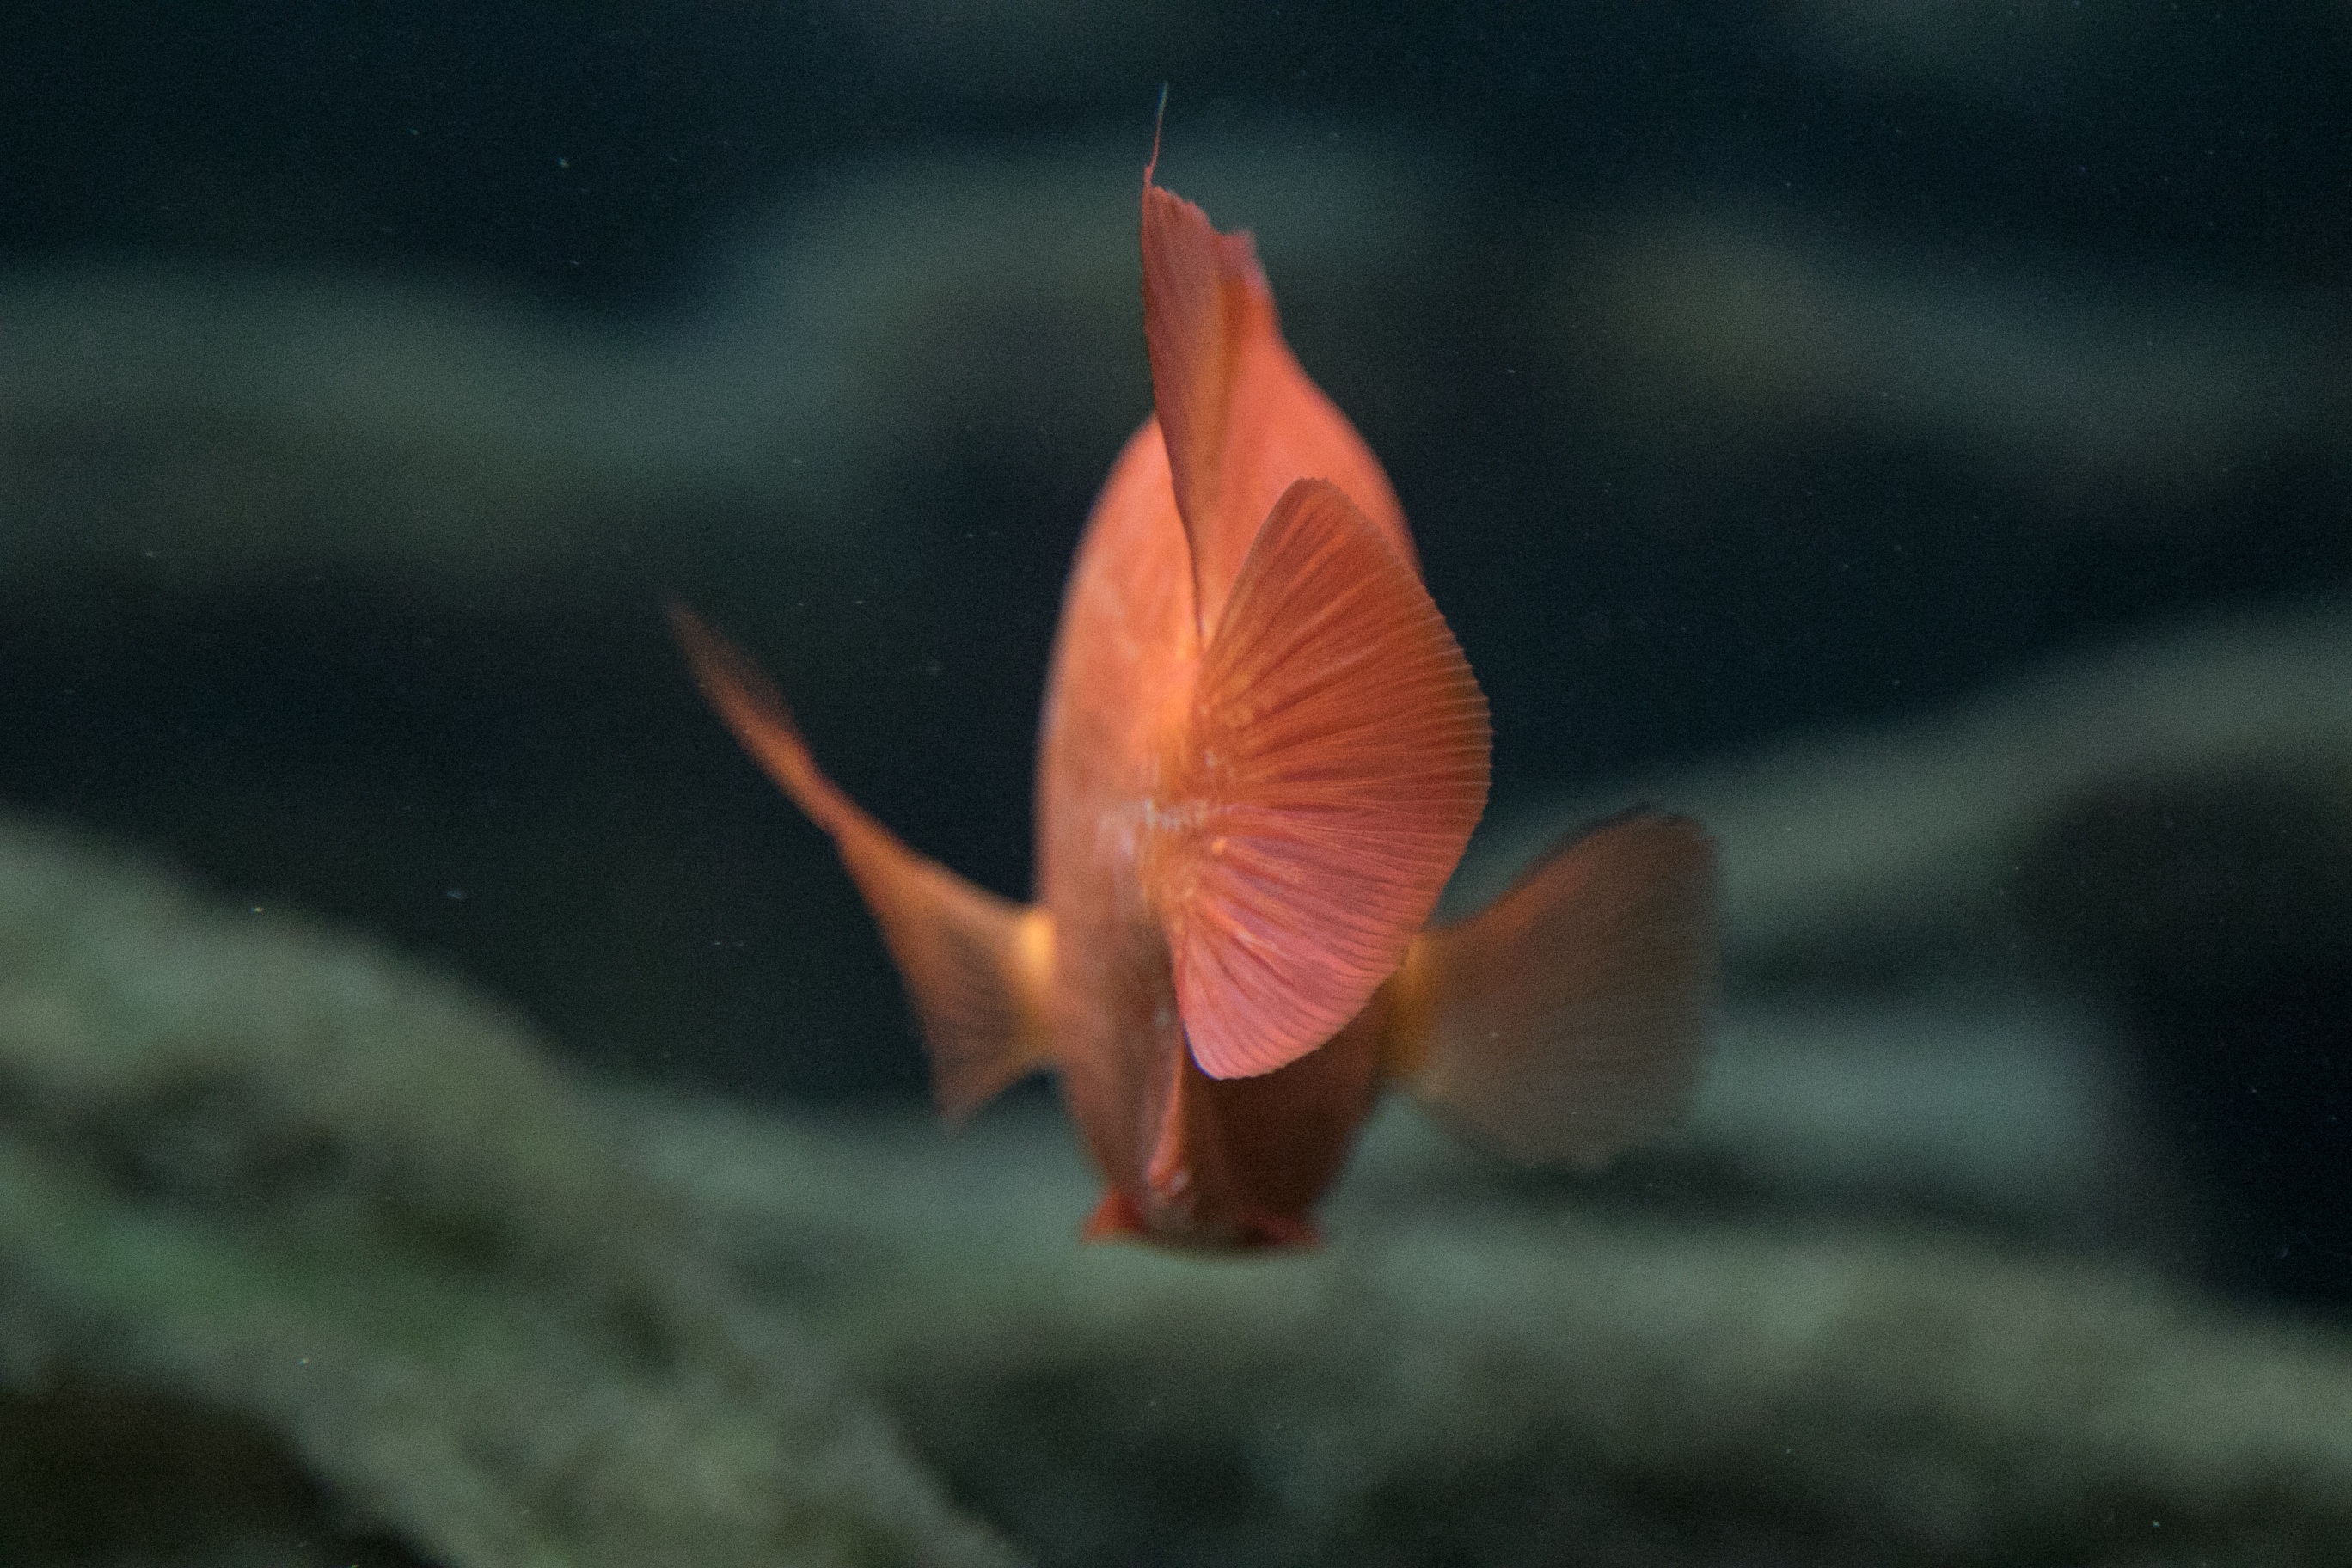
plant, photography, leaf, flower, petal, underwater, red, biology, fish, flora, close up, macro photography, marine biology